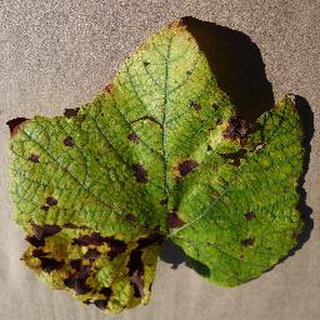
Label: grape_leaf_blight